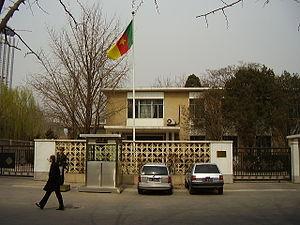
Voici les représentations diplomatiques du Cameroun à l'étranger: